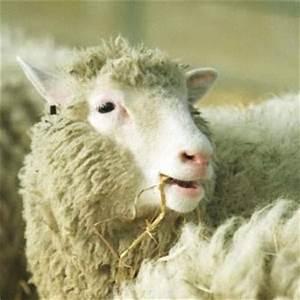
sheep